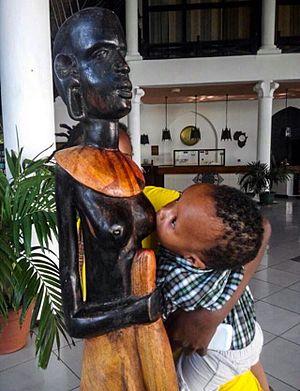
Le stade oral est un stade de la théorie de la sexualité infantile freudienne, décrit en 1905, puis finalisé en un ajout de 1915, dans Trois essais sur la théorie de la sexualité. C'est le premier stade de l'évolution libidinale, après le narcissisme primaire.